Jacob Frey

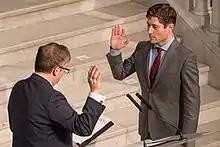
Frey being sworn in as mayor

Frey announced his candidacy for mayor of Minneapolis in January 2017, campaigning on a platform of increasing support for affordable housing and improving police-community relations. He won the 2017 election, making him Minneapolis's second Jewish mayor and its second-youngest after Al Hofstede, who was 34 when he was elected in 1973.